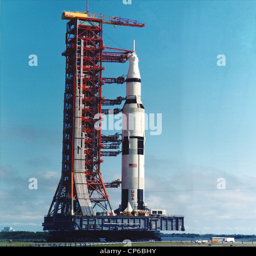
rocket to the launch pad